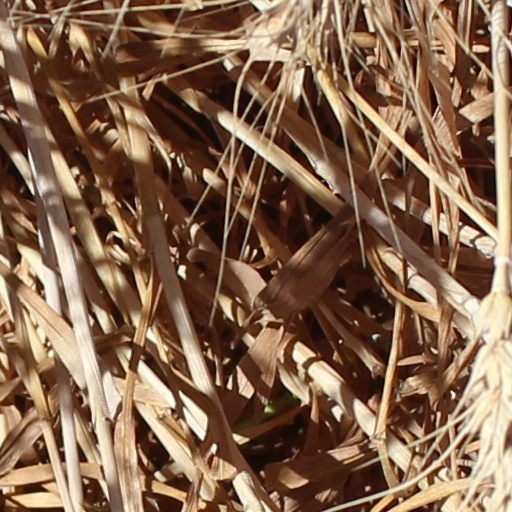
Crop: wheat